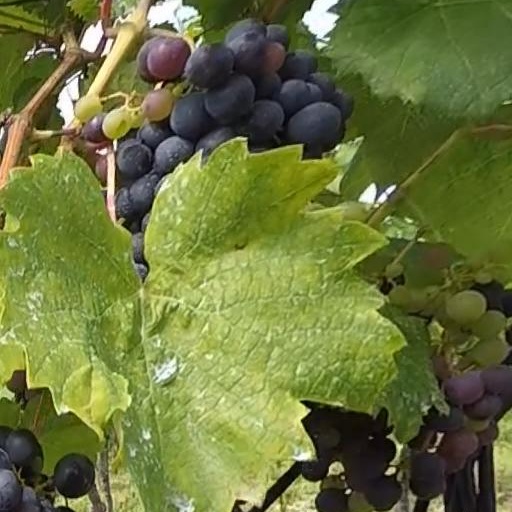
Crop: grape